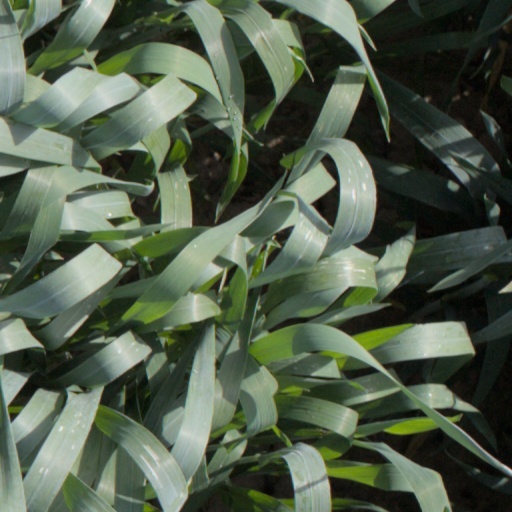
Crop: wheat